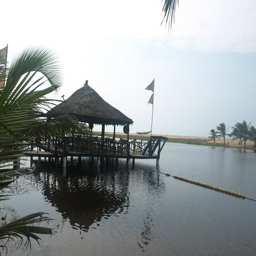
meet me there : the restaurant on the lagoon